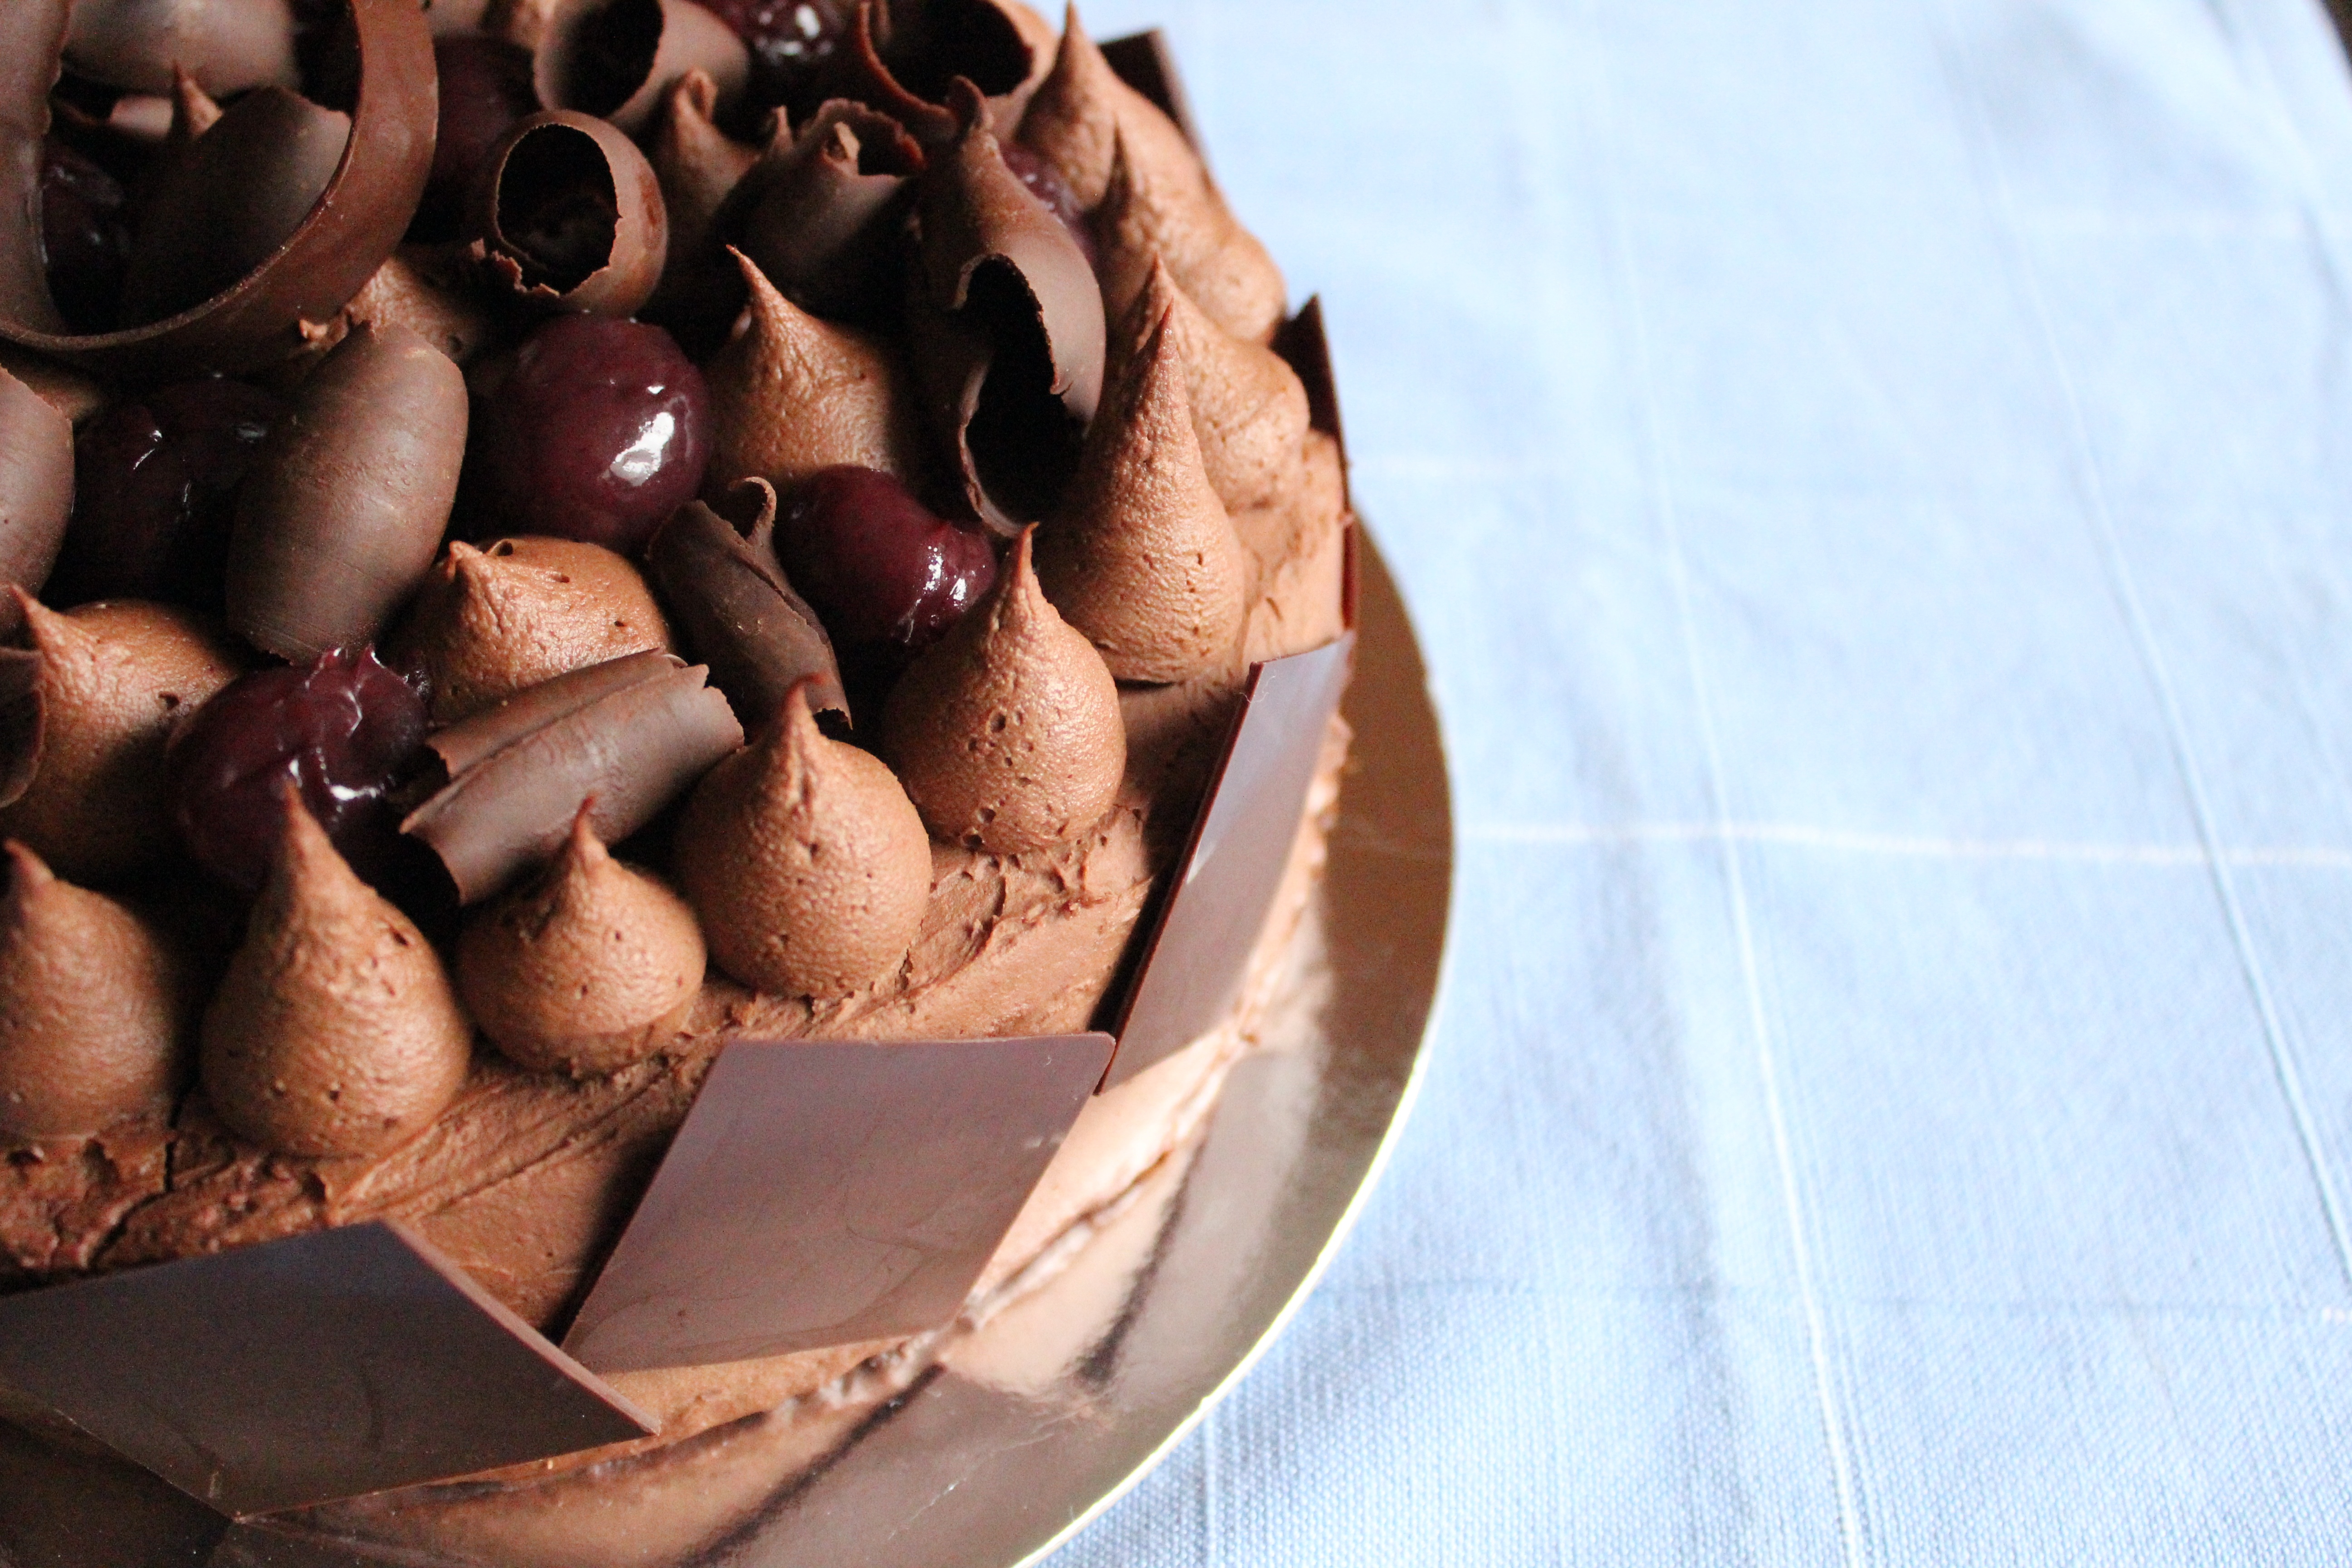
sweet, food, produce, chocolate, baking, dessert, cake, pastry, birthday, flavor, black forest cake, chocolate truffle